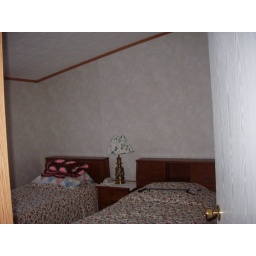
2 beds night stand, dresser behind door and another table in room to the left